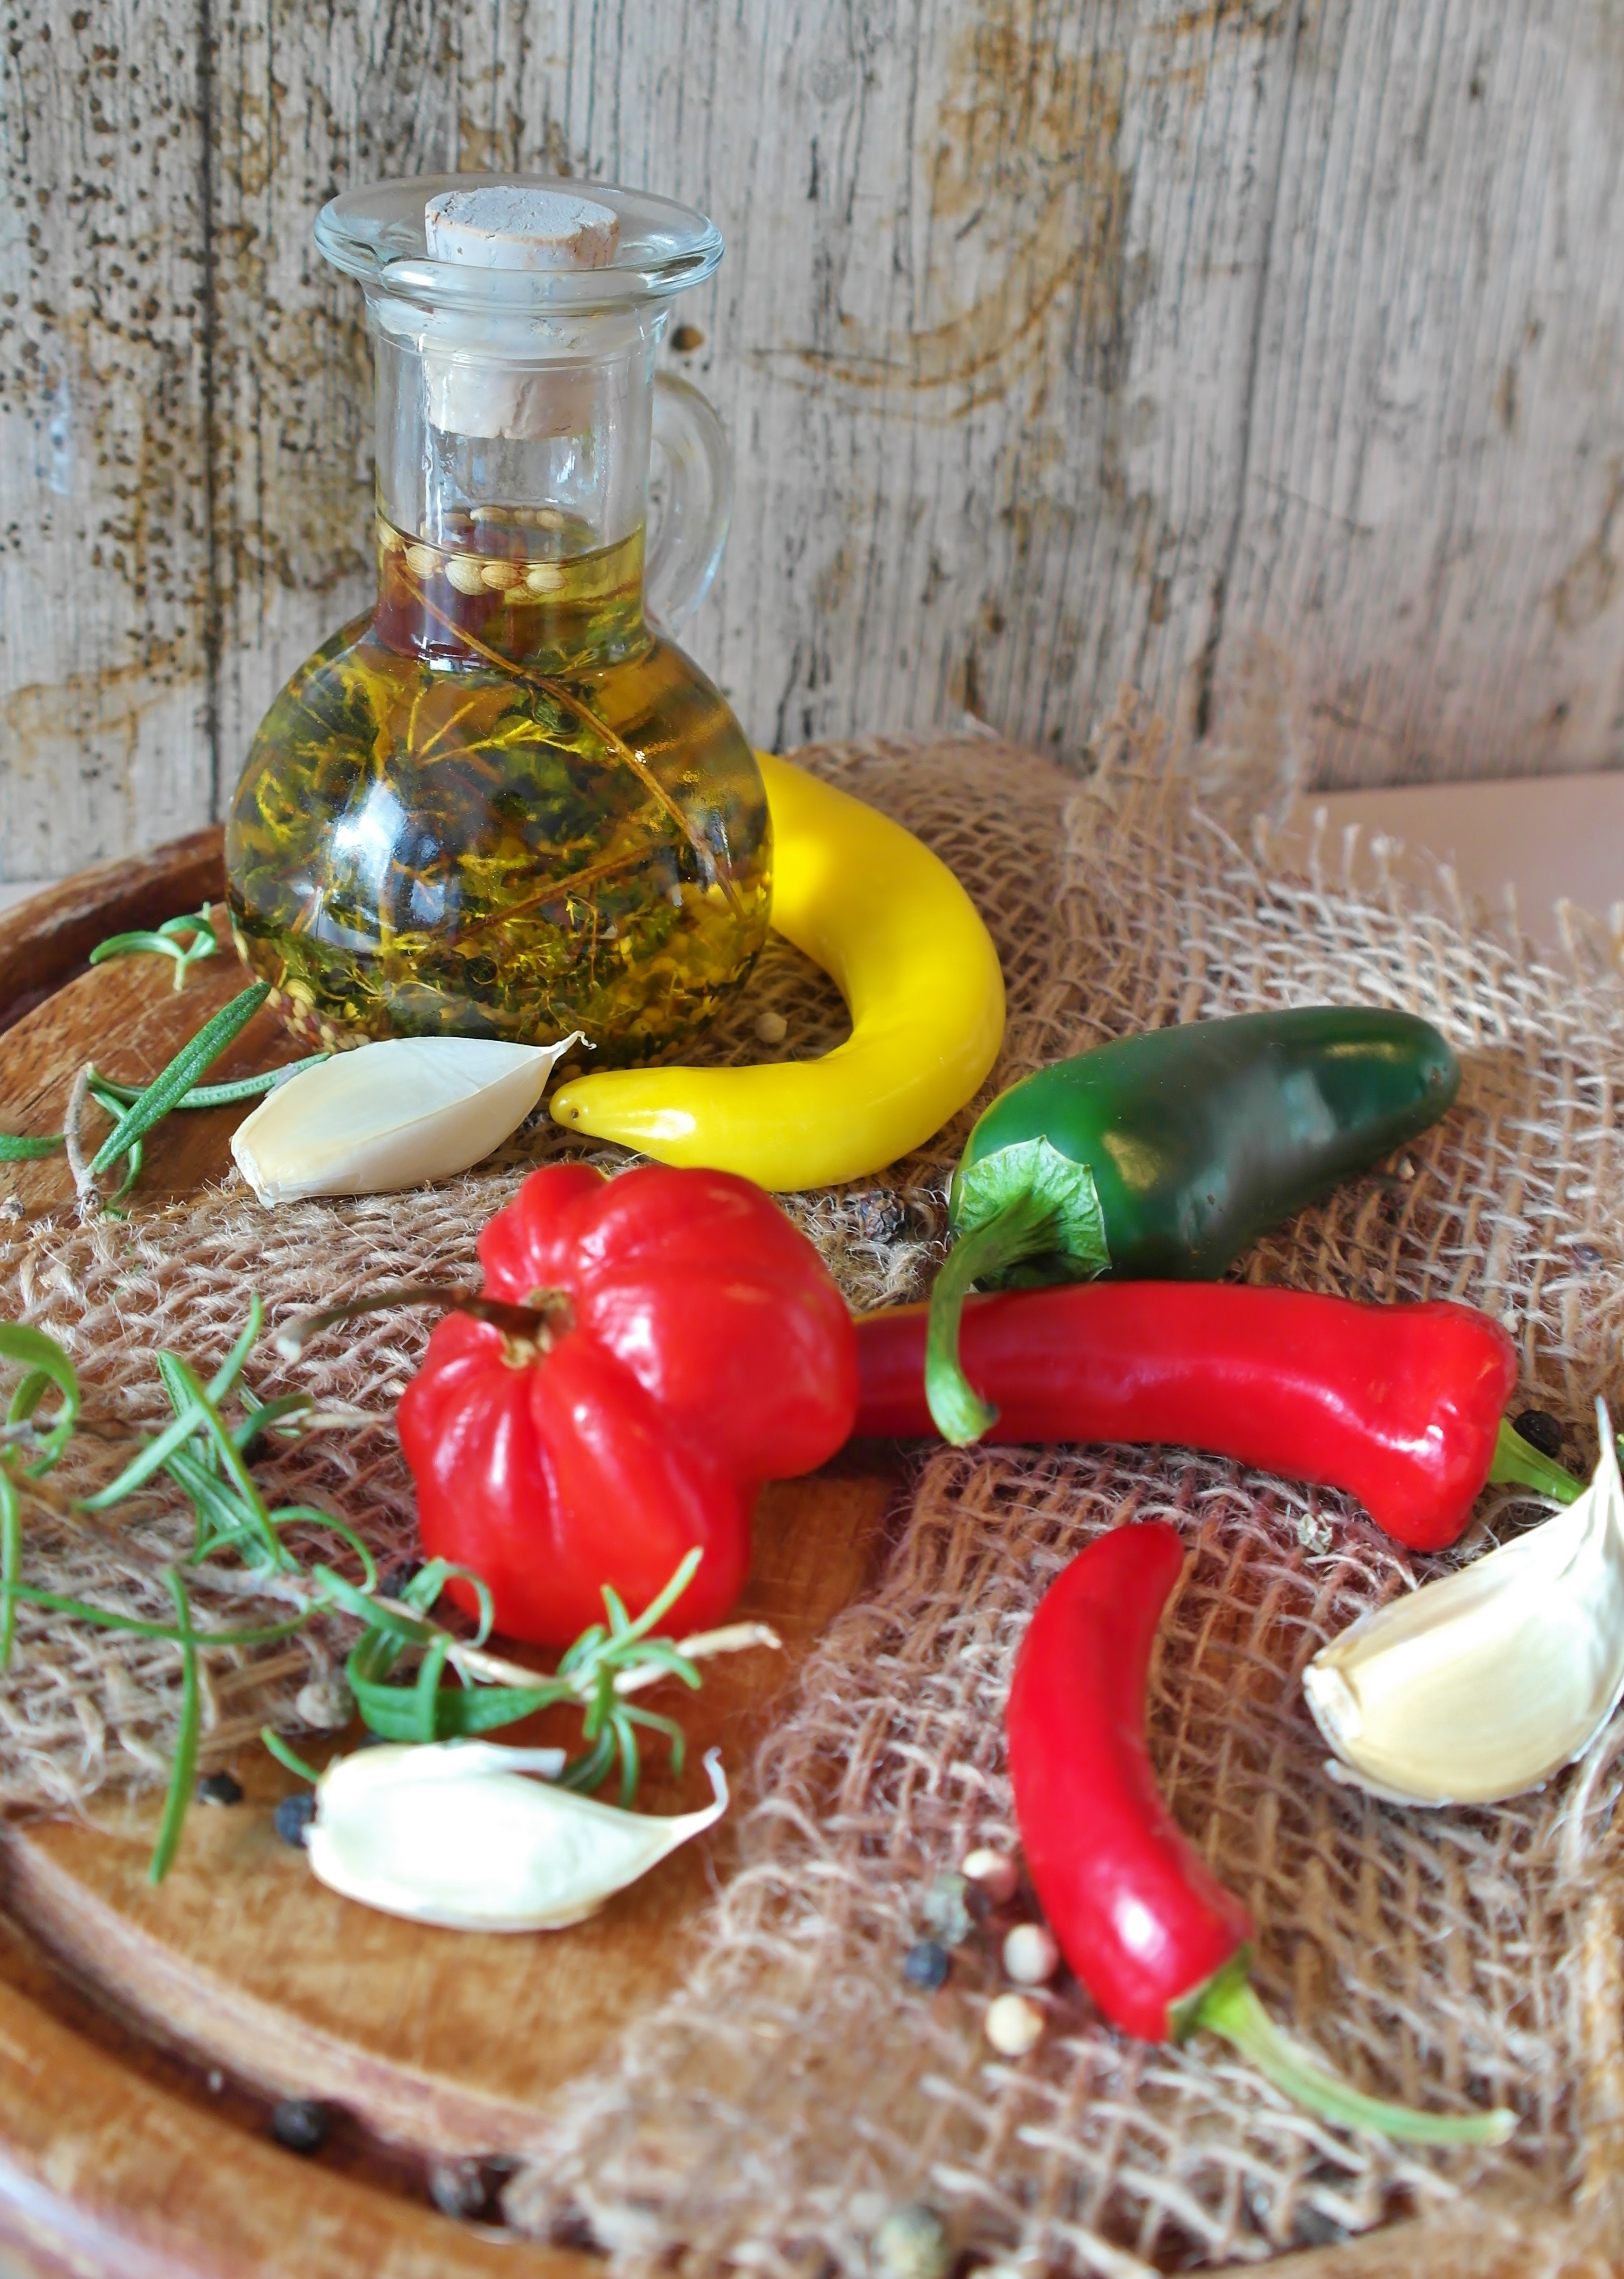
sharp, dish, meal, food, green, pepper, spice, chili, red, ingredient, garlic, produce, vegetable, yellow, healthy, still life, season, preparation, spicy, tasty, oil, taste, appetizing, chilli pepper, chillis, foodfoto, spice oil